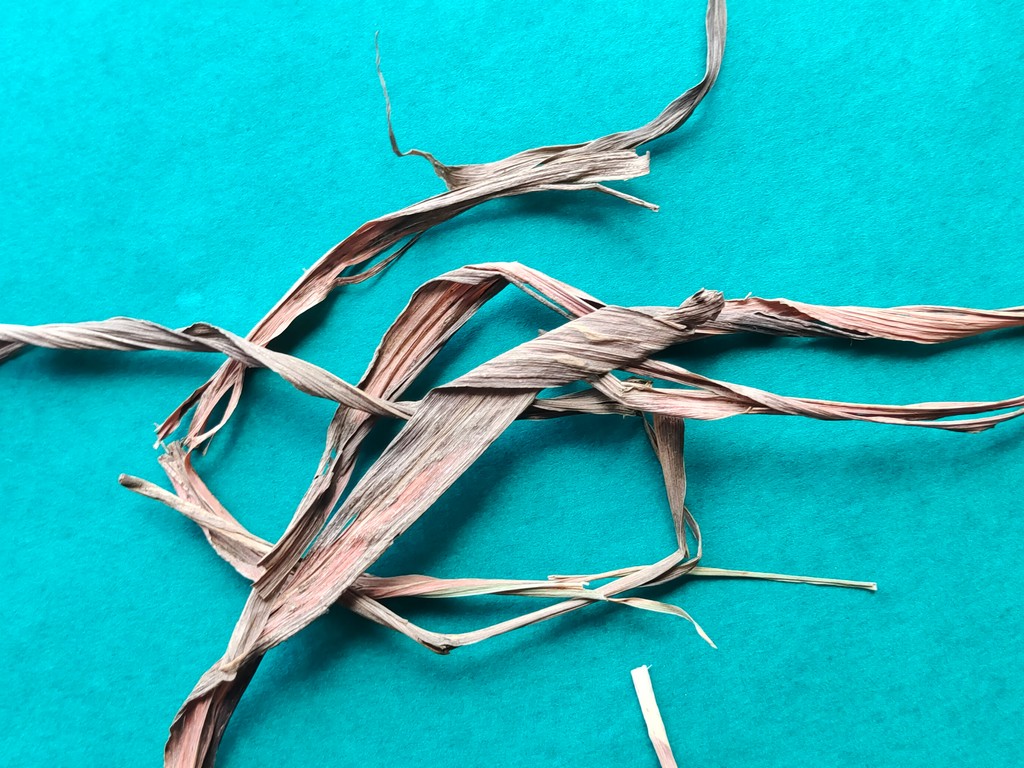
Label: Dried